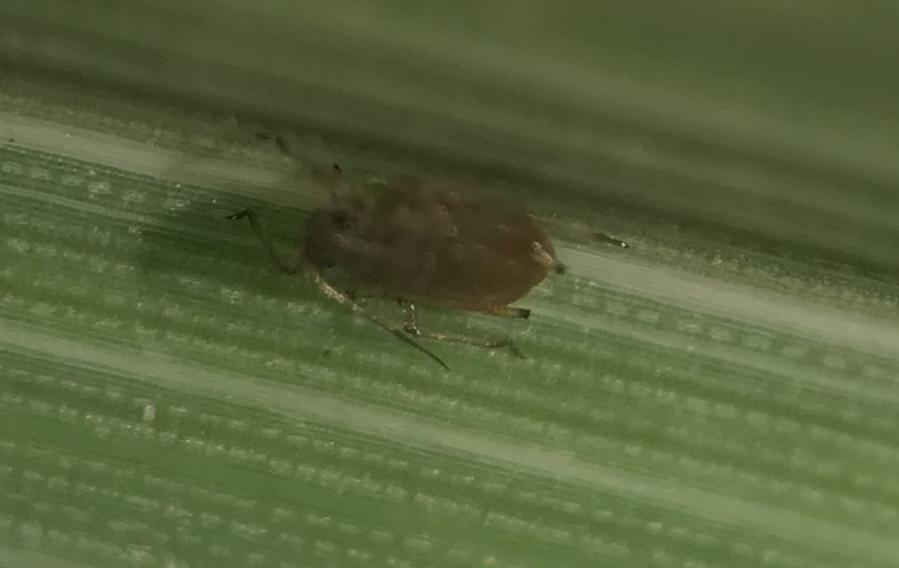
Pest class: bird_cherry_oat_aphid